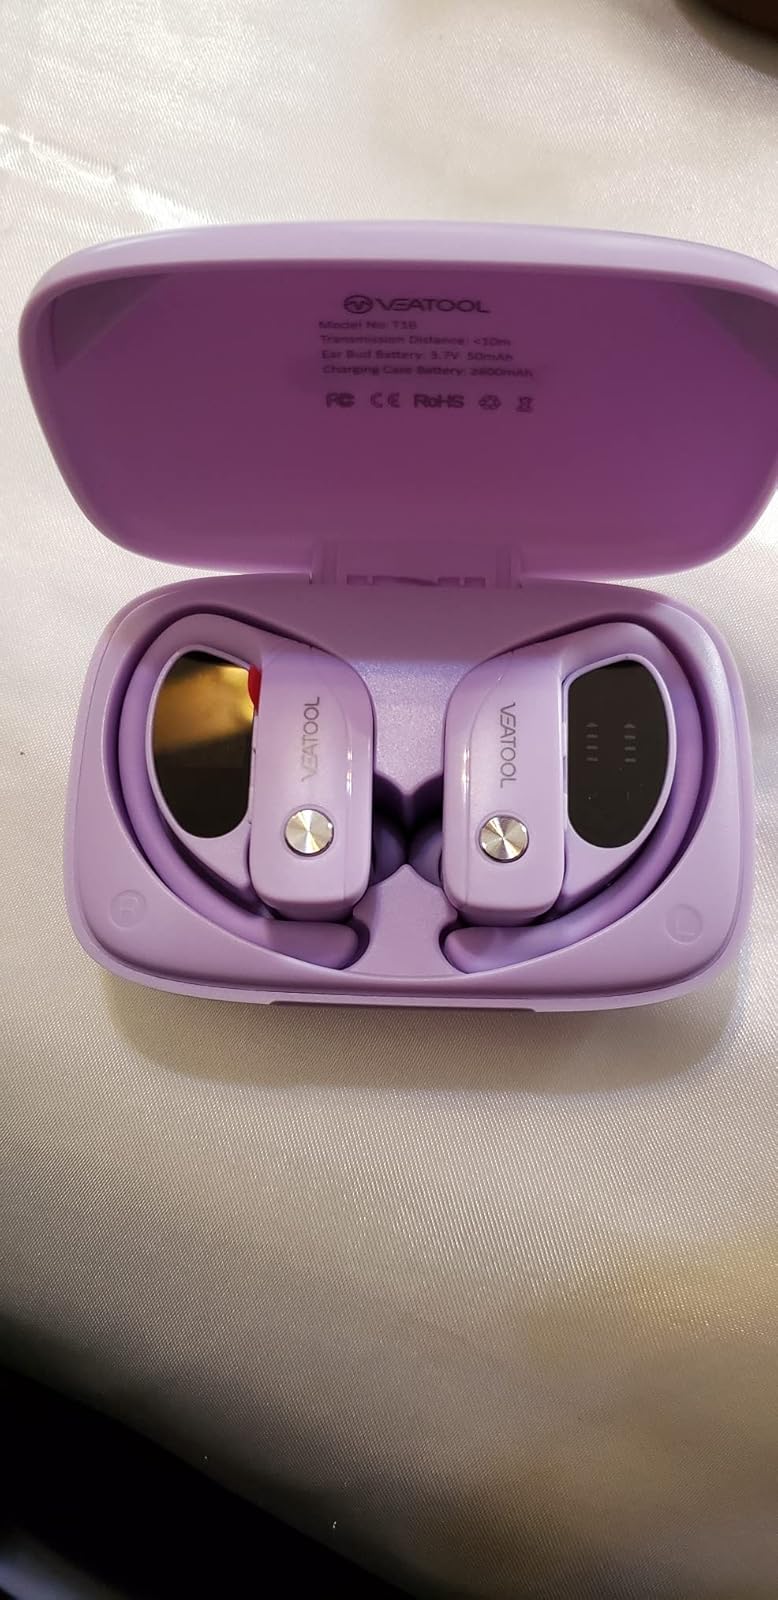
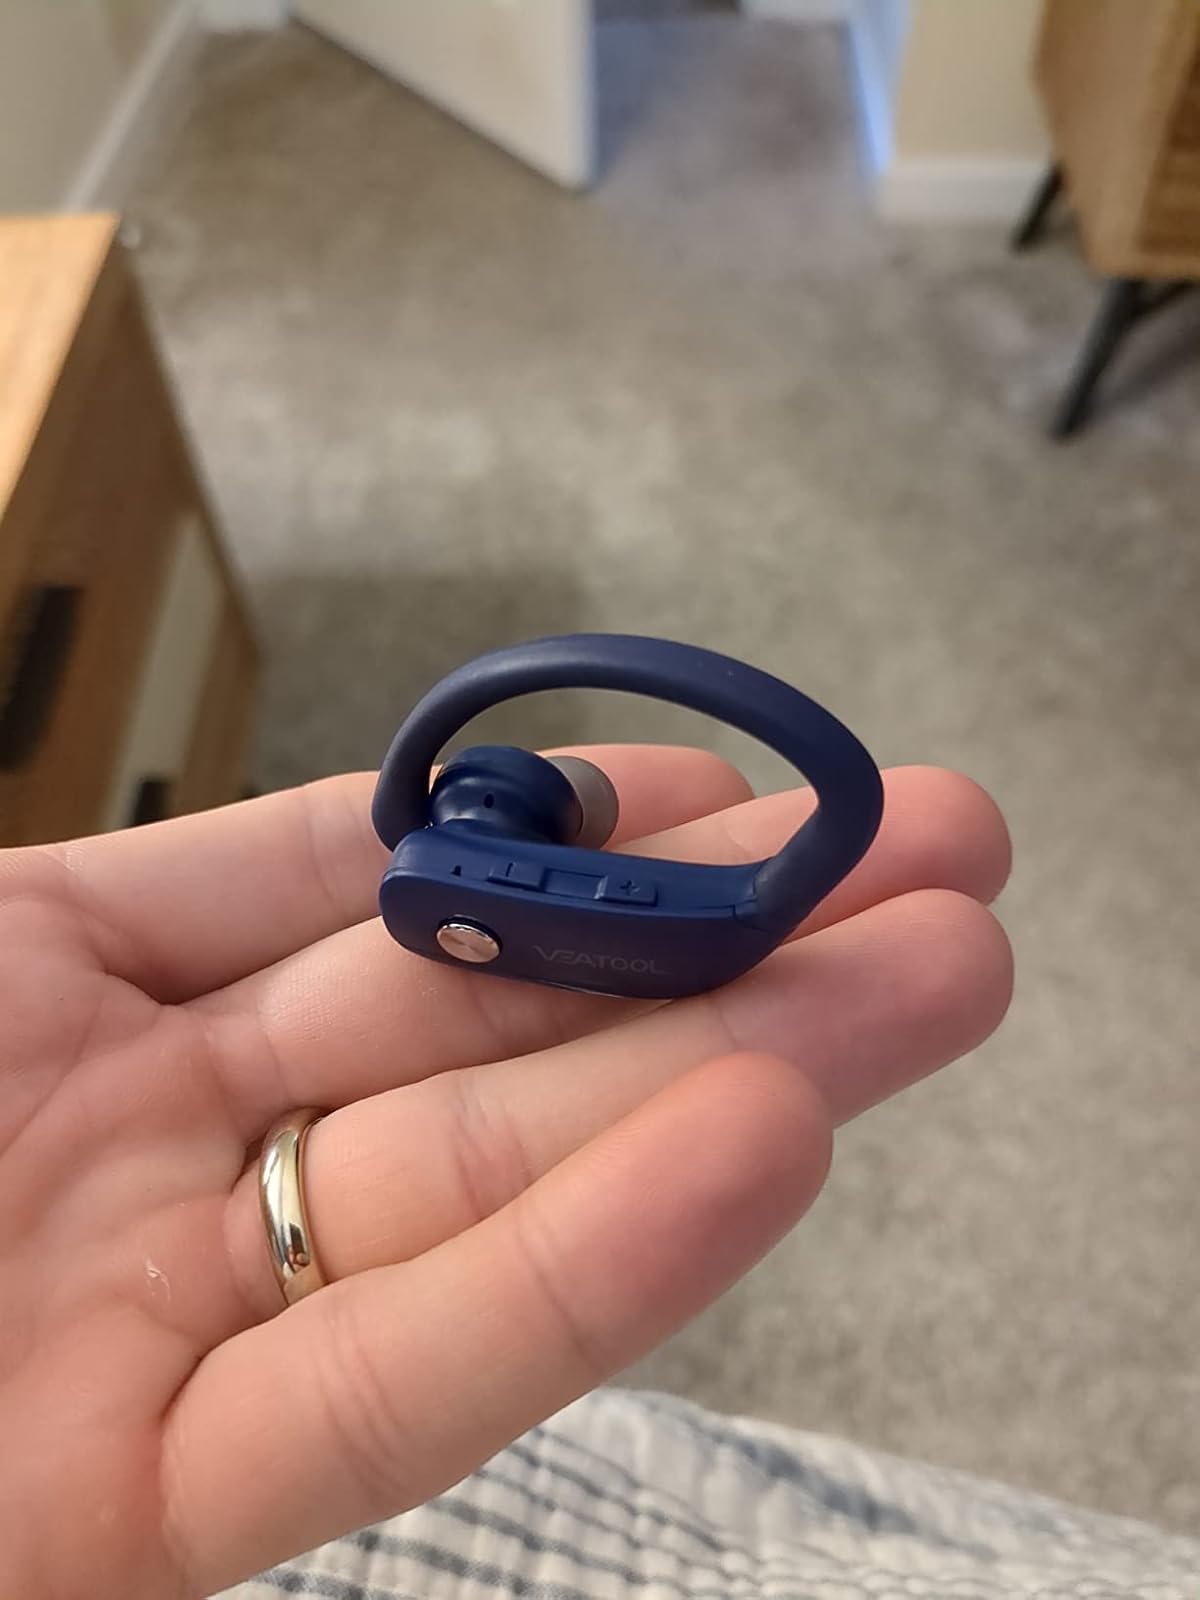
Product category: earbuds
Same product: no